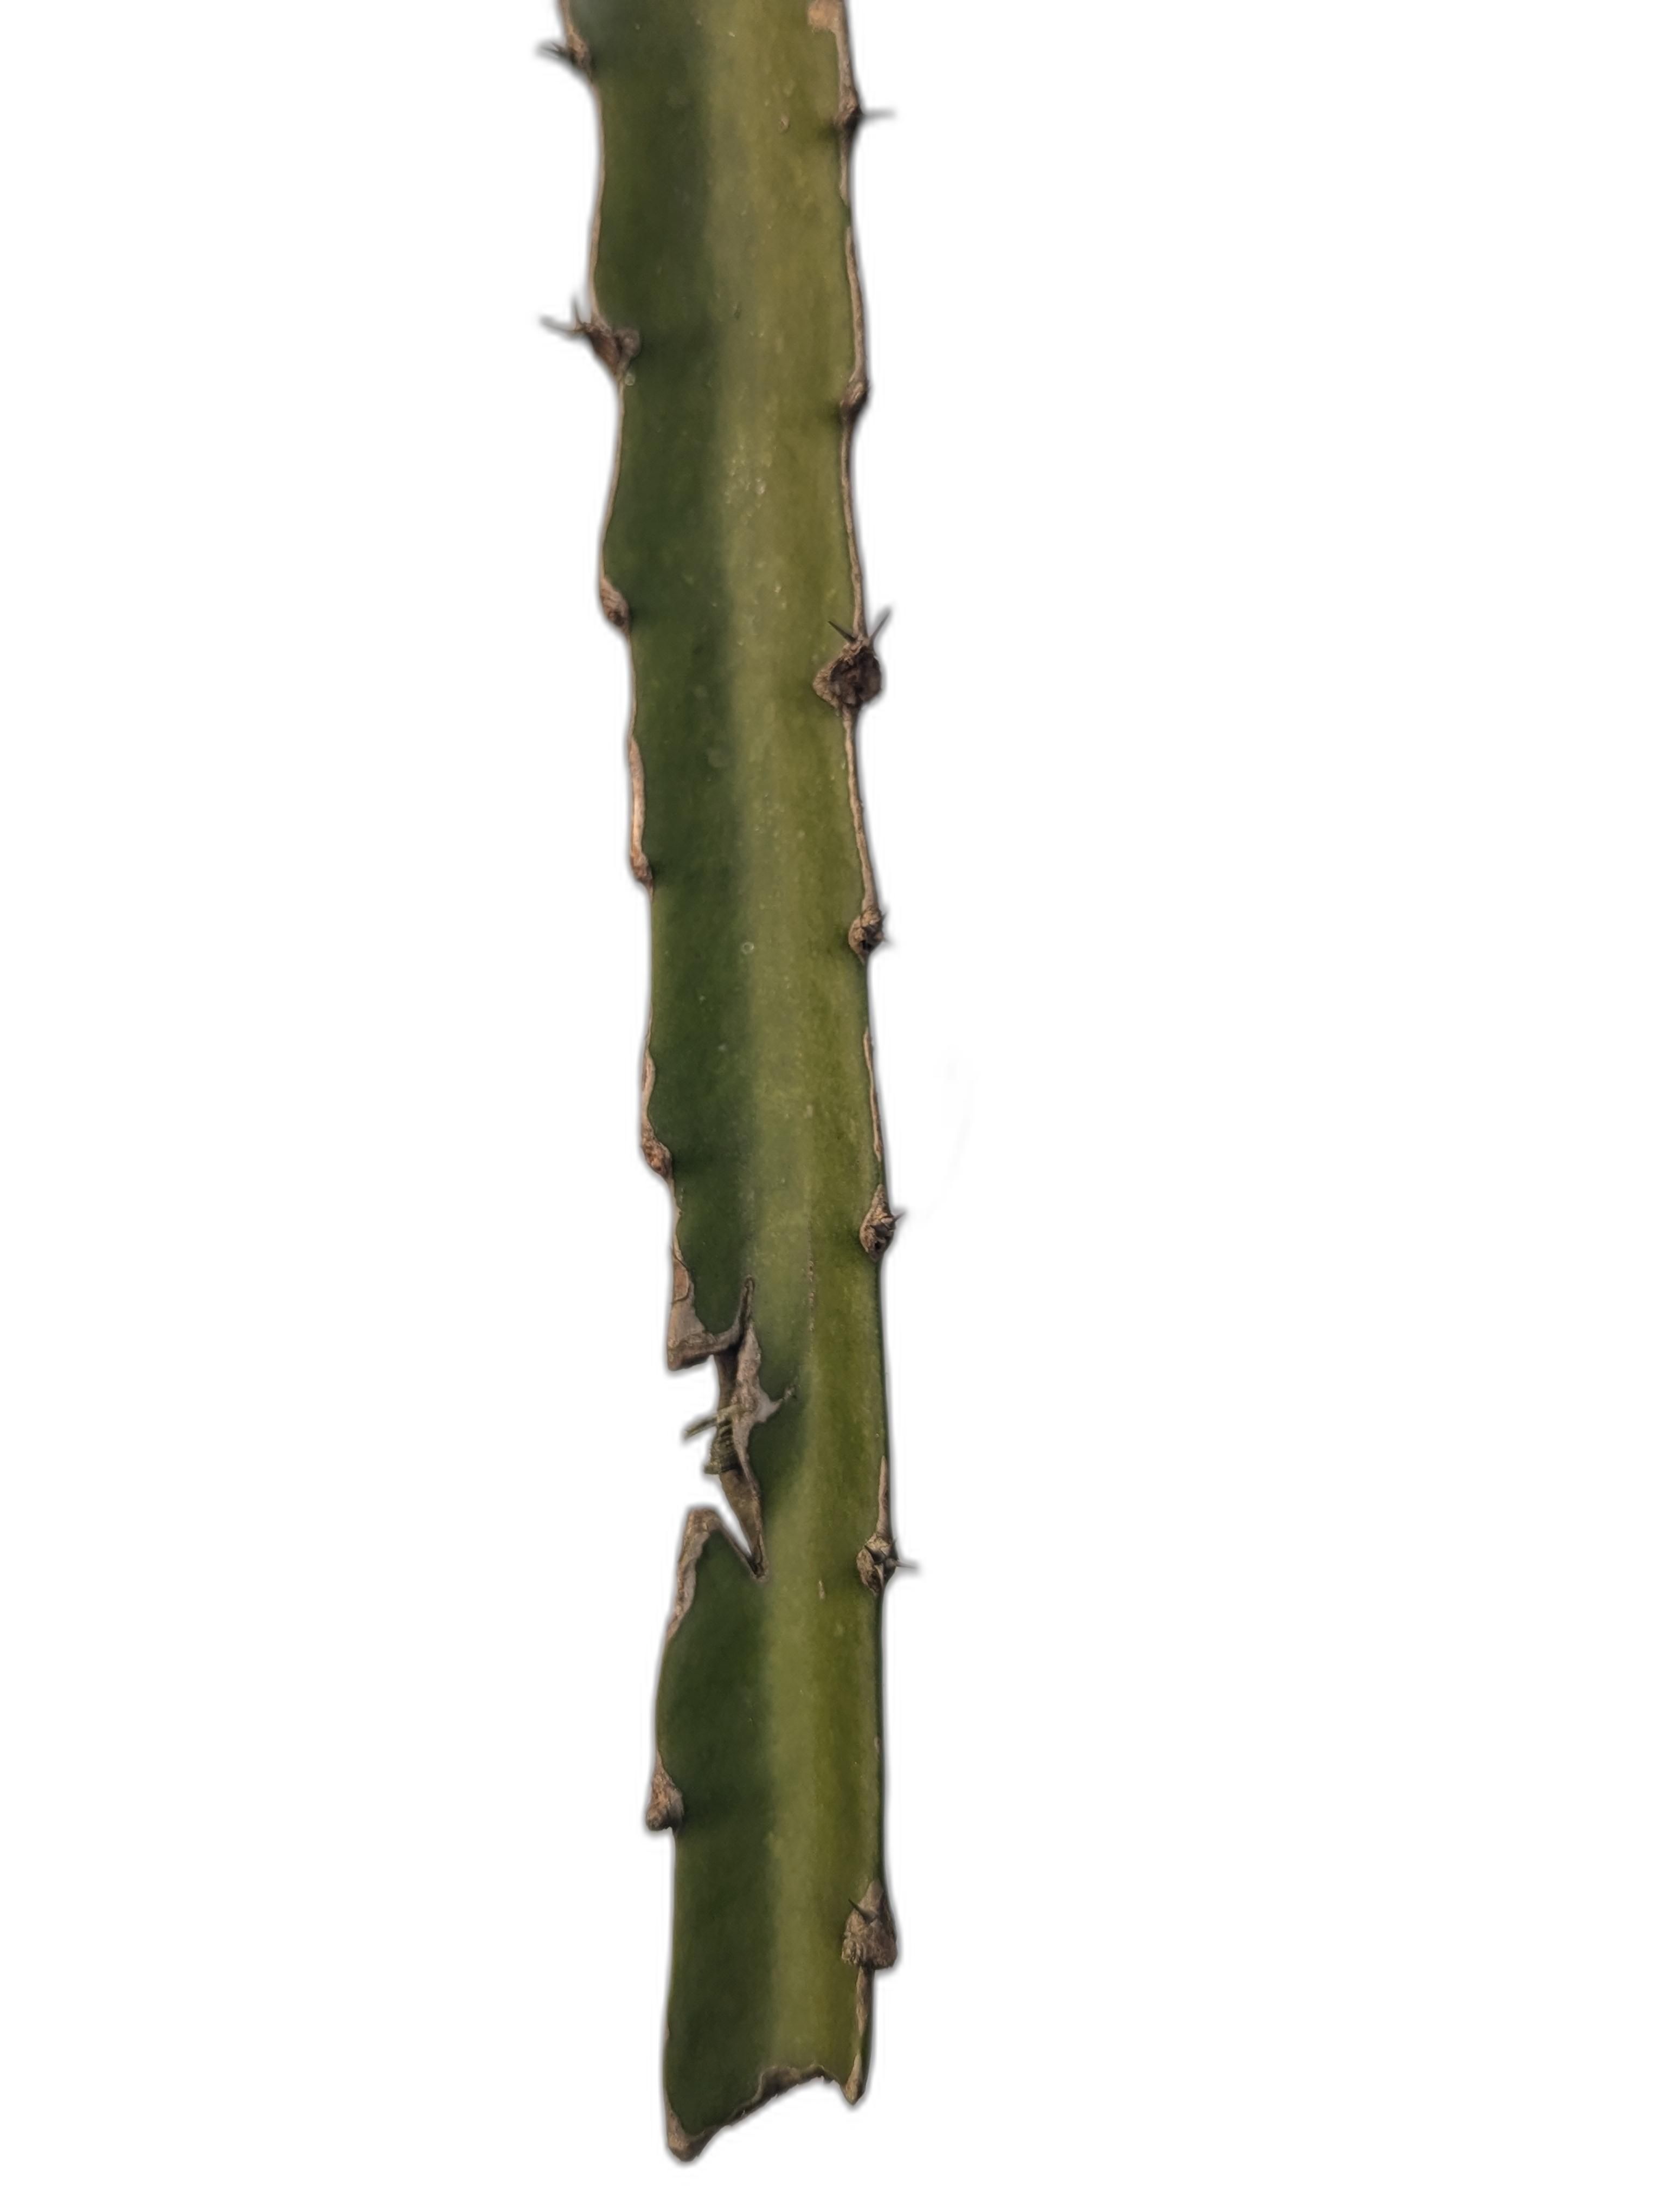
Label: Good leaf